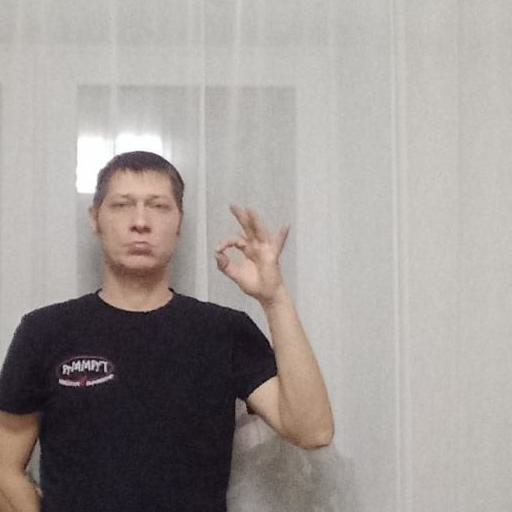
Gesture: ok